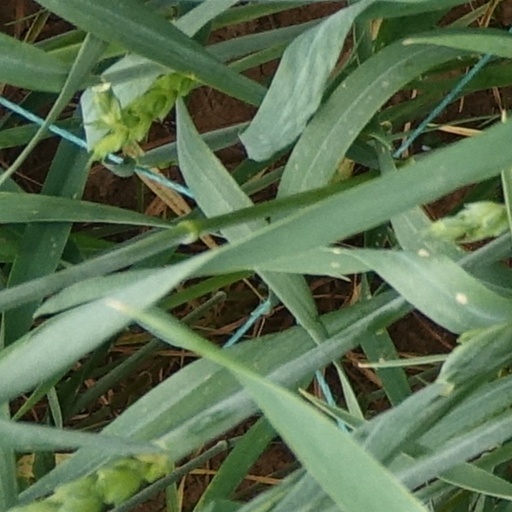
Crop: wheat